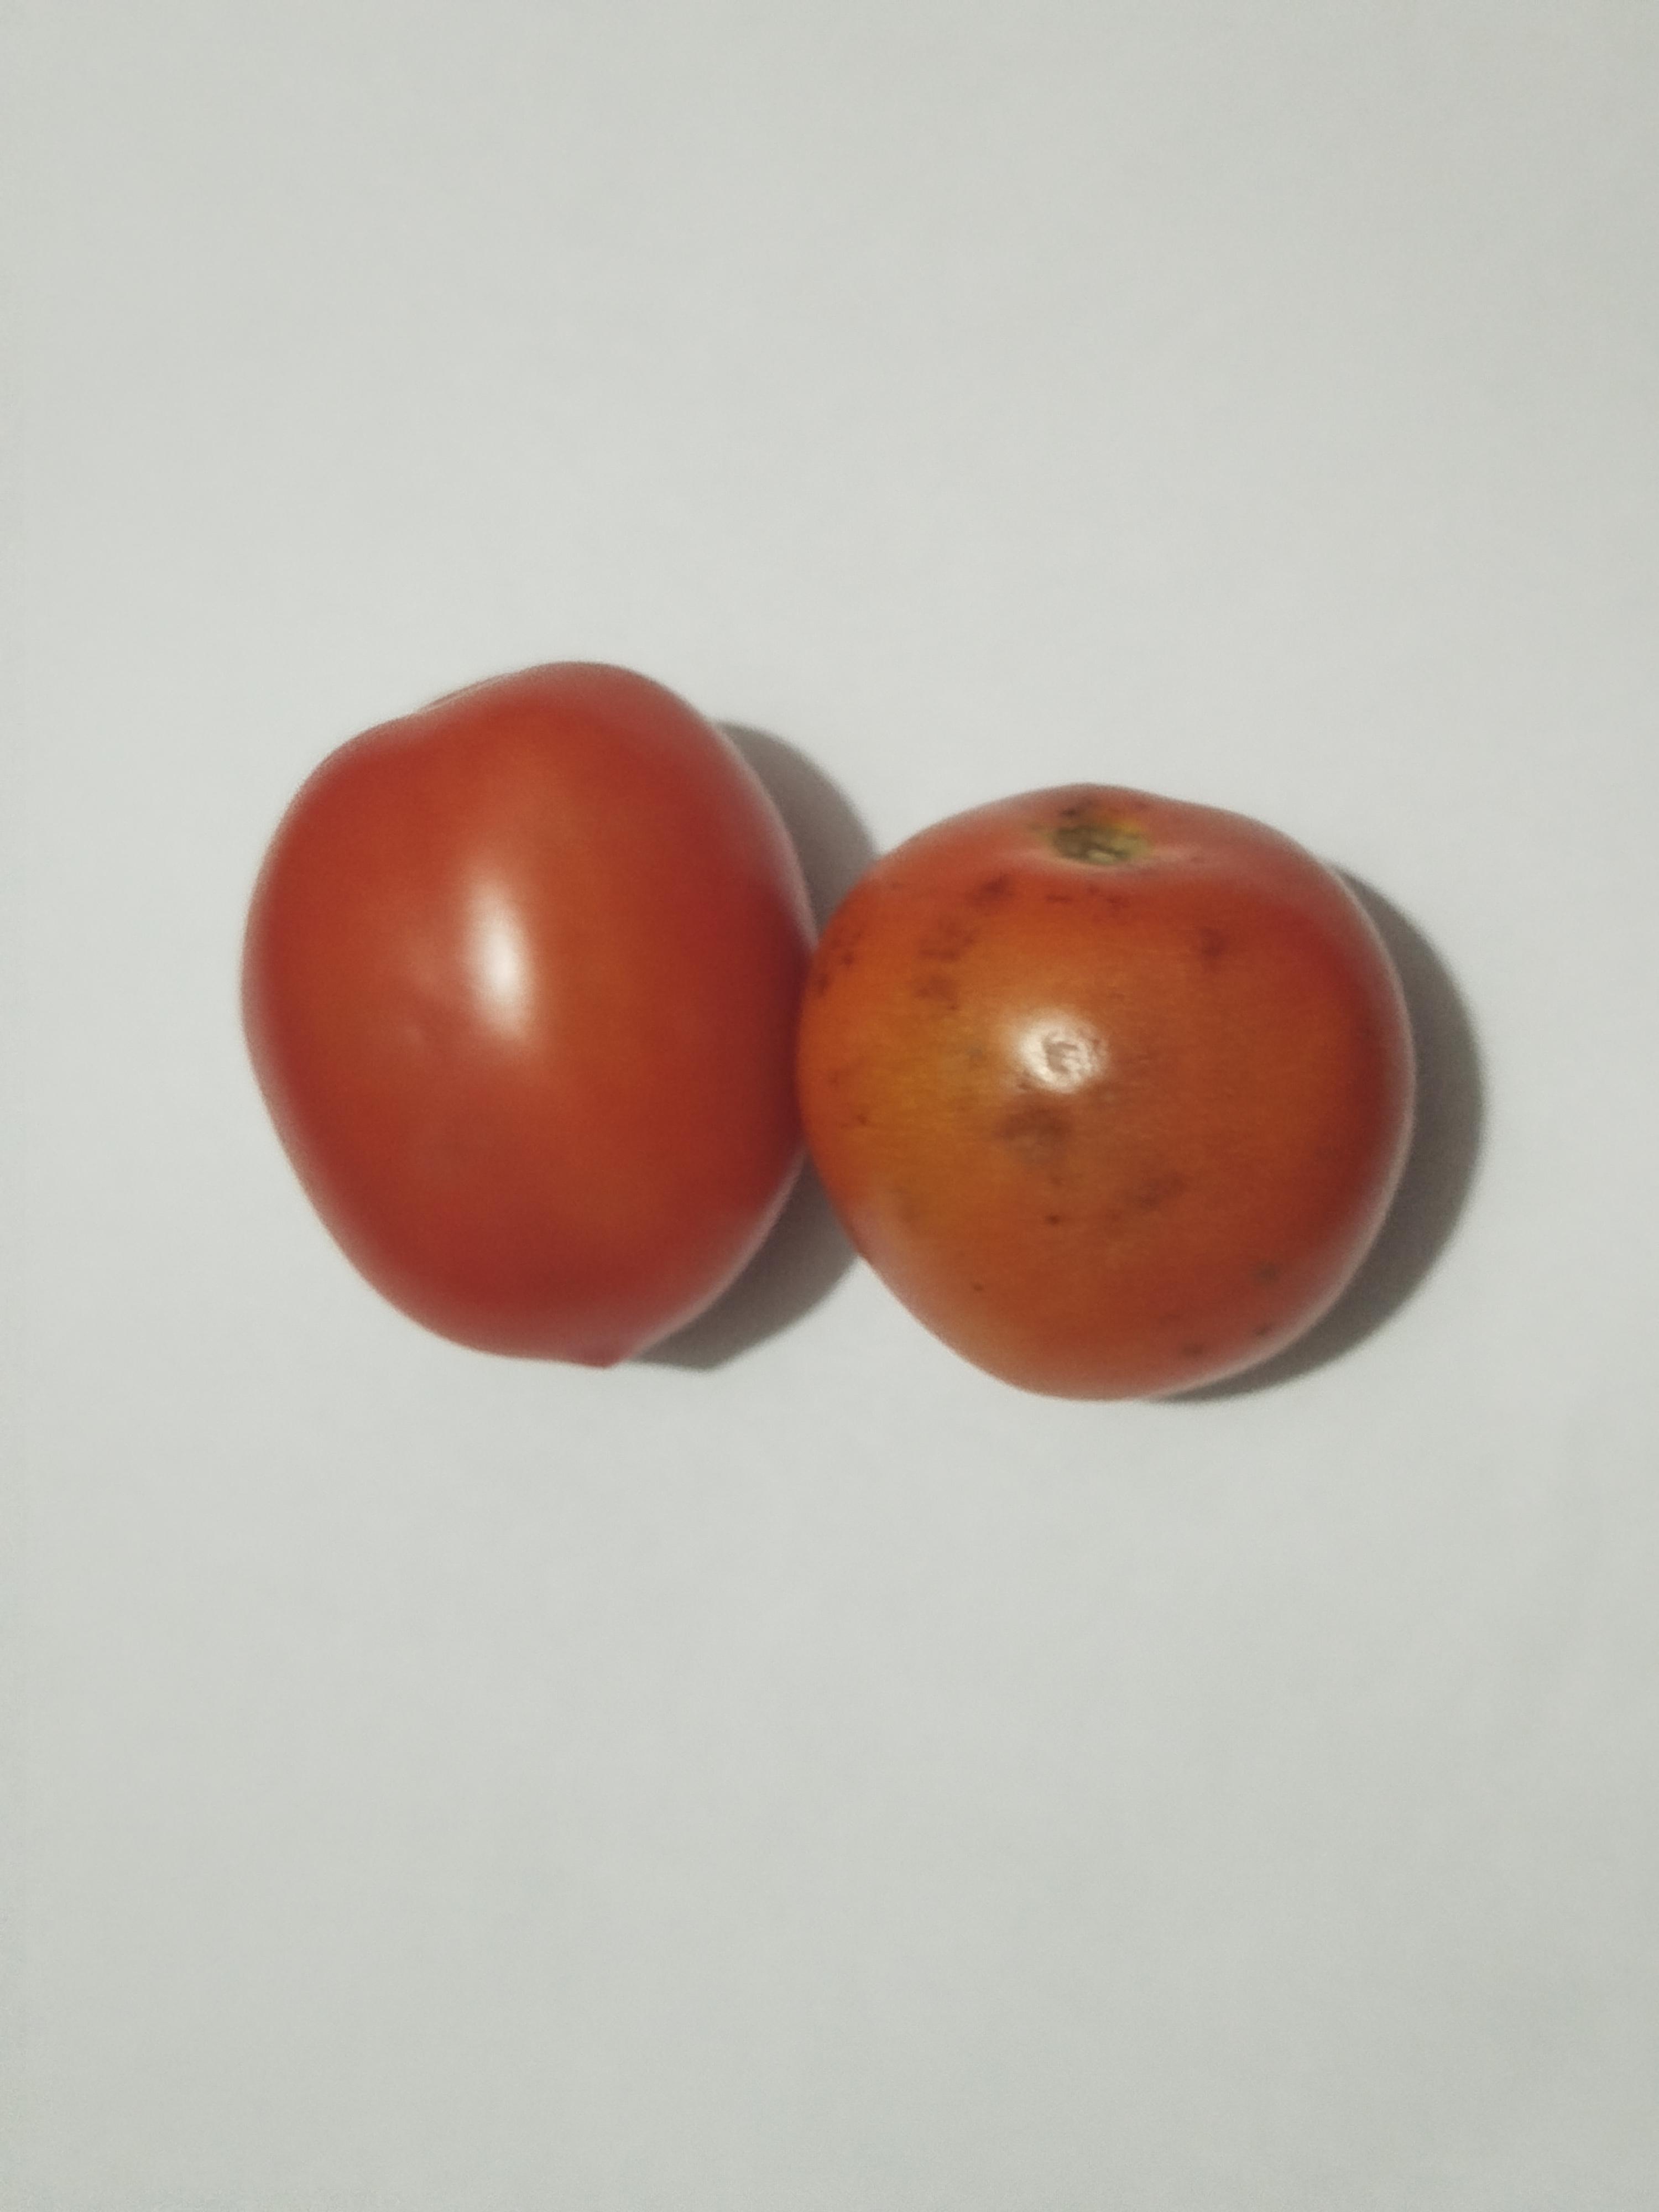
Label: Tomato